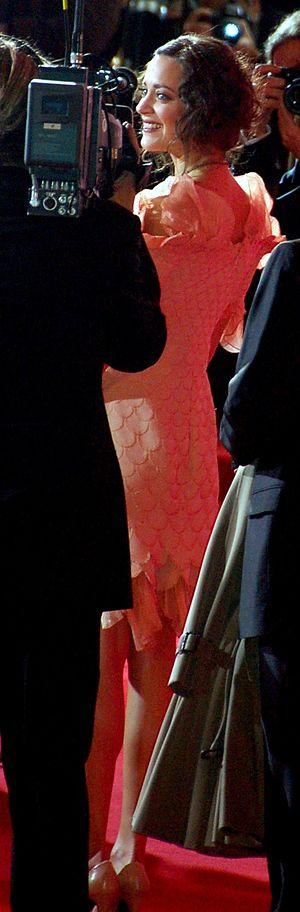
Marion Cotillard à la cérémonie des Césars 2008
La Môme est un film biographique réalisé par Olivier Dahan et sorti en 2007. Dans de nombreux pays, le film porte le titre plus évocateur La Vie en rose, d'après la célèbre chanson.